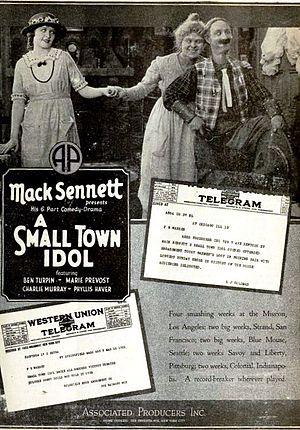
L'Idole du village est un film américain produit par Mack Sennett, réalisé par Mack Sennett et Erle C. Kenton et sorti en 1921.